Mind Over Murder

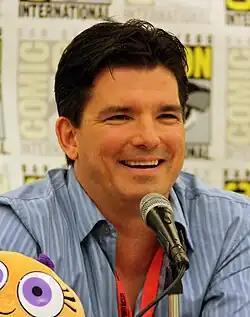
Butch Hartman guest starred in this episode.

"Mind Over Murder" was written by Neil Goldman and Garrett Donovan and directed by Roy Allen Smith, all of whom made their series debut with this episode. Peter Shin, who has since supervised other episodes of the show, acted as supervising director. Writer Andrew Gormley and voice actor Mike Henry acted as staff writers in this episode, while Ricky Blitt and Chris Sheridan worked as the story editors. In addition to the regular cast, the episode featured the voices of actors Leslie Uggams, Wally Wingert, Alex Rocco and Carlos Alazraqui. Recurring guest voice actors included actress Lori Alan and writer and animator Butch Hartman.